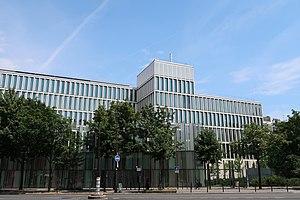
Lycée hôtelier Guillaume-Tirel, 237 boulevard Raspail (Paris, 14e).
Le boulevard Raspail est un boulevard des 6ᵉ, 7ᵉ et 14ᵉ arrondissements de Paris.
Cet article dresse la liste des collèges et lycées de Paris.